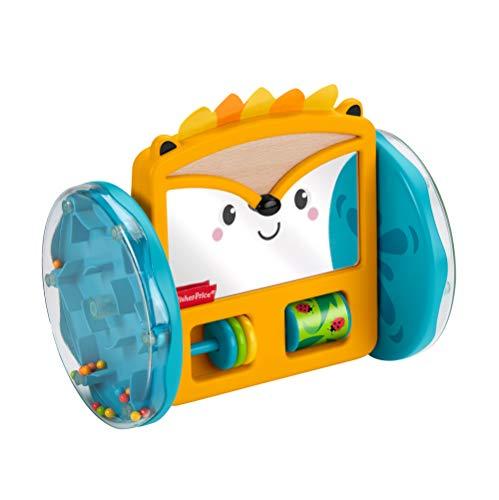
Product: Fisher-Price Play & Crawl Hedgehog Mirror, Tummy Time & Crawling Toy
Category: Toys & Games | Baby & Toddler Toys | Mirrors
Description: Roll-along hedgehog mirror that grows with your baby from tummy time, to sit-at play, to crawl and chase fun.
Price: $9.88
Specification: ProductDimensions:5x5x5inches|ItemWeight:2.55pounds|ShippingWeight:2.55pounds(Viewshippingratesandpolicies)|ASIN:B07Y1HMWGS|Itemmodelnumber:GJW14|Manufacturerrecommendedage:3months-4years